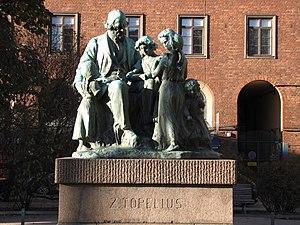
La Liste des statues et monuments mémoriaux d’Helsinki comprend tous les ouvrages situés dans les rues, les places et les parcs d’Helsinki qui appartiennent aux collections du Musée d'Art d'Helsinki ou toutes les œuvres appartenant à d’autres organismes et qui sont exposées en plein air.